Anita Madden

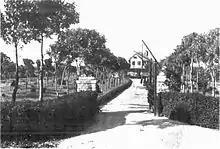
The front entryway of John E. Madden's farm Hamburg Place in Lexington, Kentucky in 1911.

In 1977, she was appointed by Lexington-Fayette County Urban Government Mayor Foster Pettit to the Fayette County Planning and Zoning Commission, and she continued to be appointed to this Commission for a period of seventeen years. During this time Madden was able to formulate a plan for the development of her own family farm. As she told journalist and civic leader Ed Lane, "The family joke is that I'm the idea person, Preston is the detail person and Pat gets all the credit. Actually, Patrick is the person who's responsible for all the business details and decisions, and he's the attorney for the family. He keeps everyone involved in what's going on. You can't believe the paperwork that comes past all of us, and then we have regular meetings with all the family members. Preston is responsible for running all the rest of the farm and taking care of all the things he did when he was in the horse business. That's no small job."